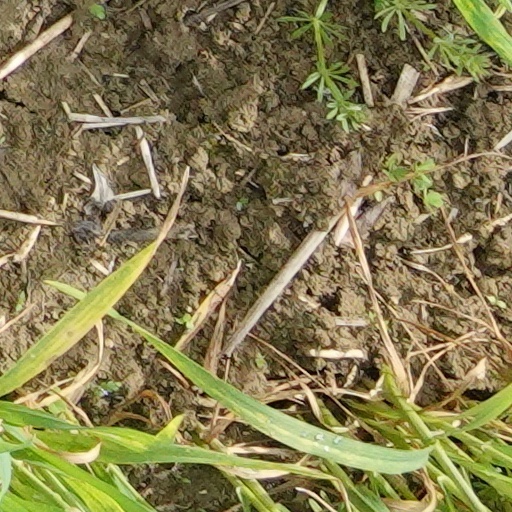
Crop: wheat